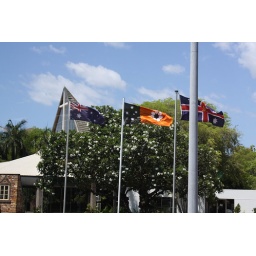
The flag in the middle. The southern cross in the blue field and an aboriginal design on the orange background